Kano State

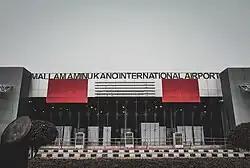
Malam Aminu Kano International Airport

Mallam Aminu Kano International Airport (1936), HQ of Kabo Air, Azman Airlines and Max Air.